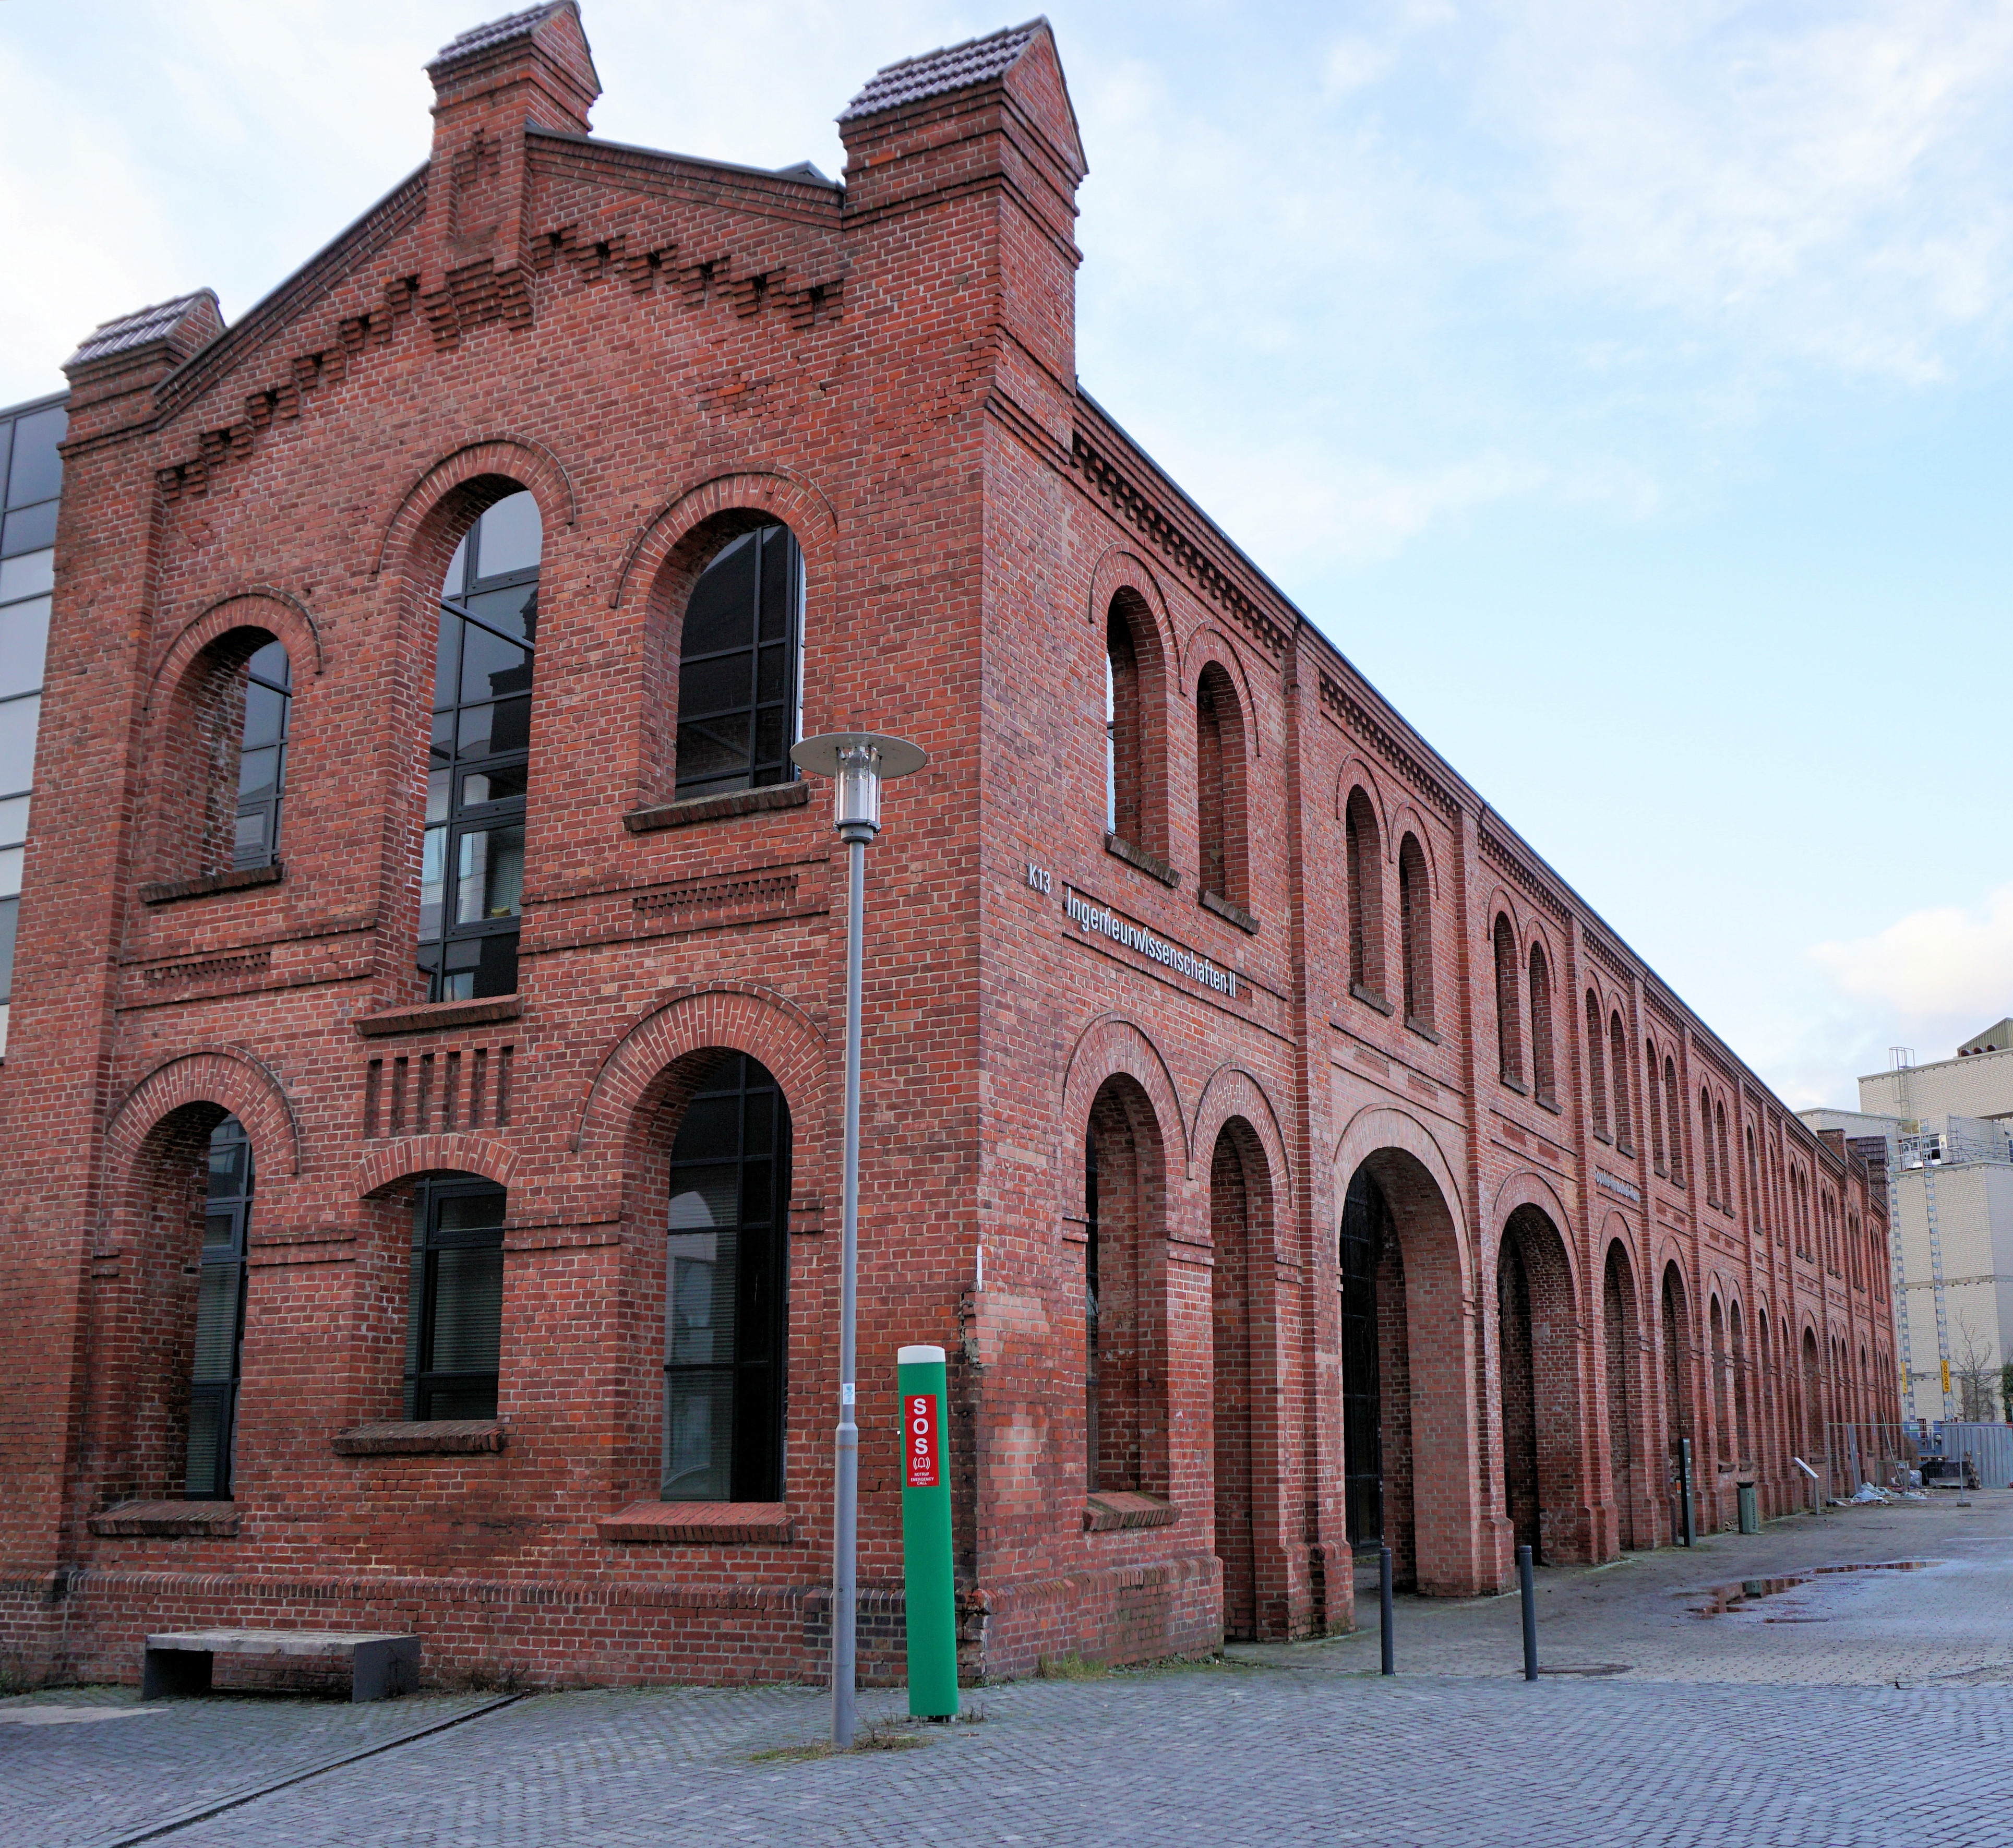
architecture, building, home, wall, stone, landmark, facade, church, chapel, stone wall, brick, place of worship, monastery, university, bricks, synagogue, estate, kassel, uni kassel, university of kassel